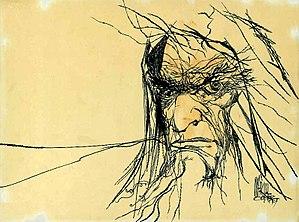
Marcial Gómez Parejo était un peintre et illustrateur andalou connu pour son travail d'imagination et de réalisme magique.